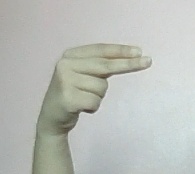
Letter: ain